Department of the Air Force Police

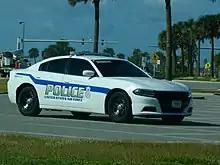
DAF Police/Security Forces Dodge Charger

DAF Police officers perform law enforcement and crime prevention duties to maintain law and order during normal and emergency operations.